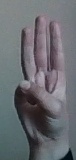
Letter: thaa